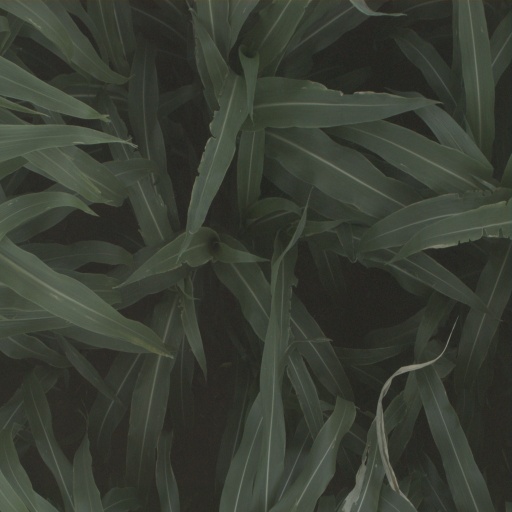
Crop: sorghum